Cragside

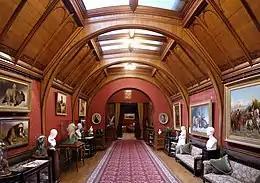
The top-lit Gallery, formerly Armstrong's museum

As well as being Armstrong's home, Cragside acted as an enormous display case for his ever-expanding art collection. The best of his pictures were hung in the drawing room, but Shaw also converted the museum into a top-lit picture gallery. Pride of place was given to John Everett Millais's "Chill October", bought by Armstrong at the Samuel Mendel sale at Christie's in 1875. Armstrong also bought Millais' "Jephthah's Daughter" at the Mendel sale. Both were sold in the 1910 sale; "Chill October" is now in the private collection of Andrew Lloyd Webber, and "Jephthah's Daughter" is held by the National Museum Cardiff.